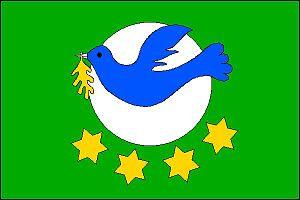
Rajhradice est une commune du district de Brno-Campagne, dans la région de Moravie-du-Sud, en République tchèque. Sa population s'élevait à 1 413 habitants en 2017.